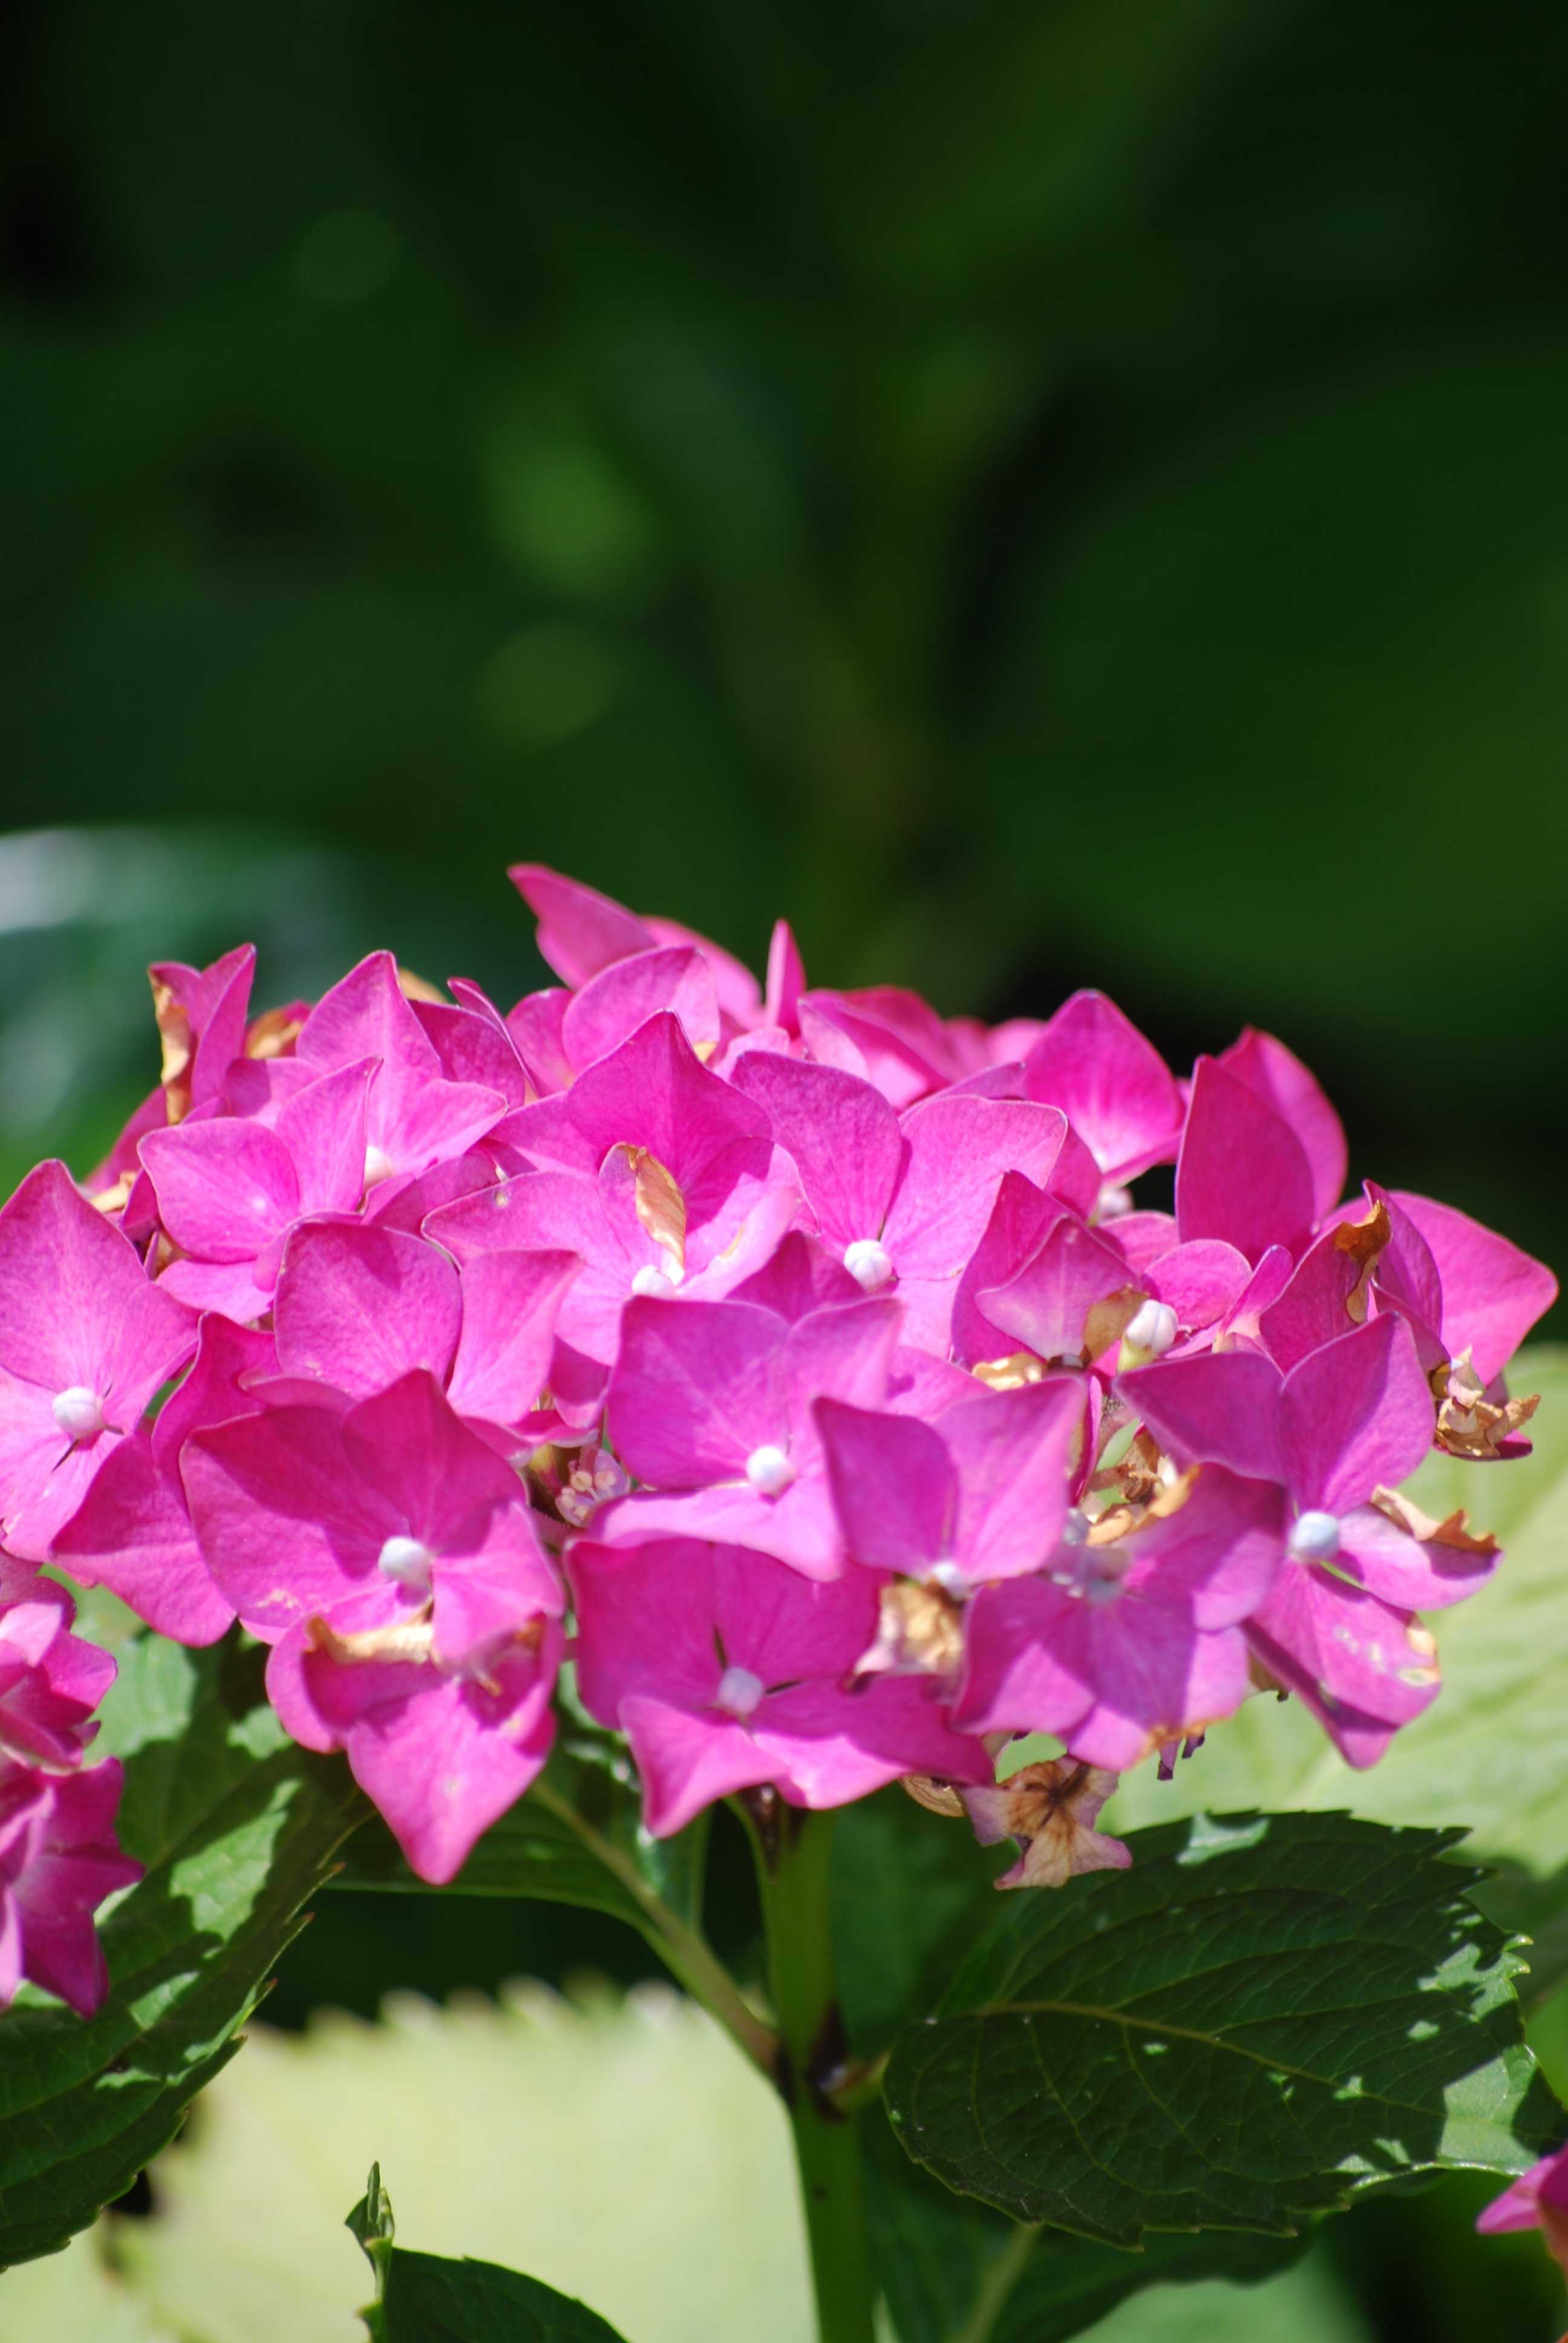
nature, blossom, plant, leaf, flower, petal, bloom, botany, garden, pink, flora, hydrangea, macro photography, hydrangea flower, flowering plant, greenhouse hydrangea, annual plant, land plant